Maria Petra Giordano

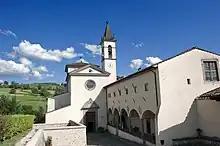
The Church of Santa Maria del Sasso connected to the Dominican Monastery.

At about twenty years of age, Giordano consecrated herself to the Sacred Heart of Jesus as a victim soul. Likewise, she began to develop a strong attraction for religious life and, in particular, for Dominican spirituality. At first, her family duties held her back from making this choice. On 4 November 1934, after finally receiving the approval of her family, at the age of twenty-two, she entered the Monastery of Bibbiena, near Santa Maria del Sasso, Arezzo to devote herself to a life of contemplation.